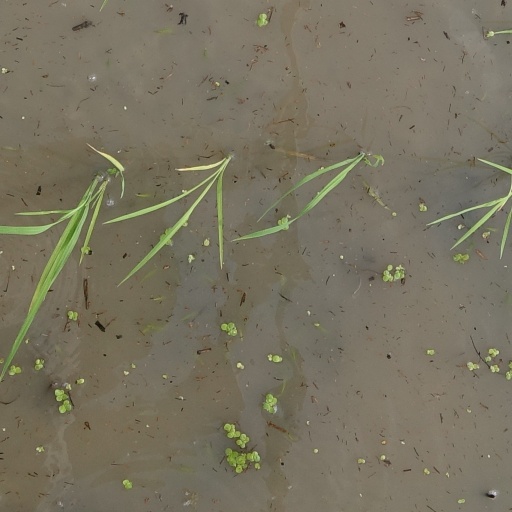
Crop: rice